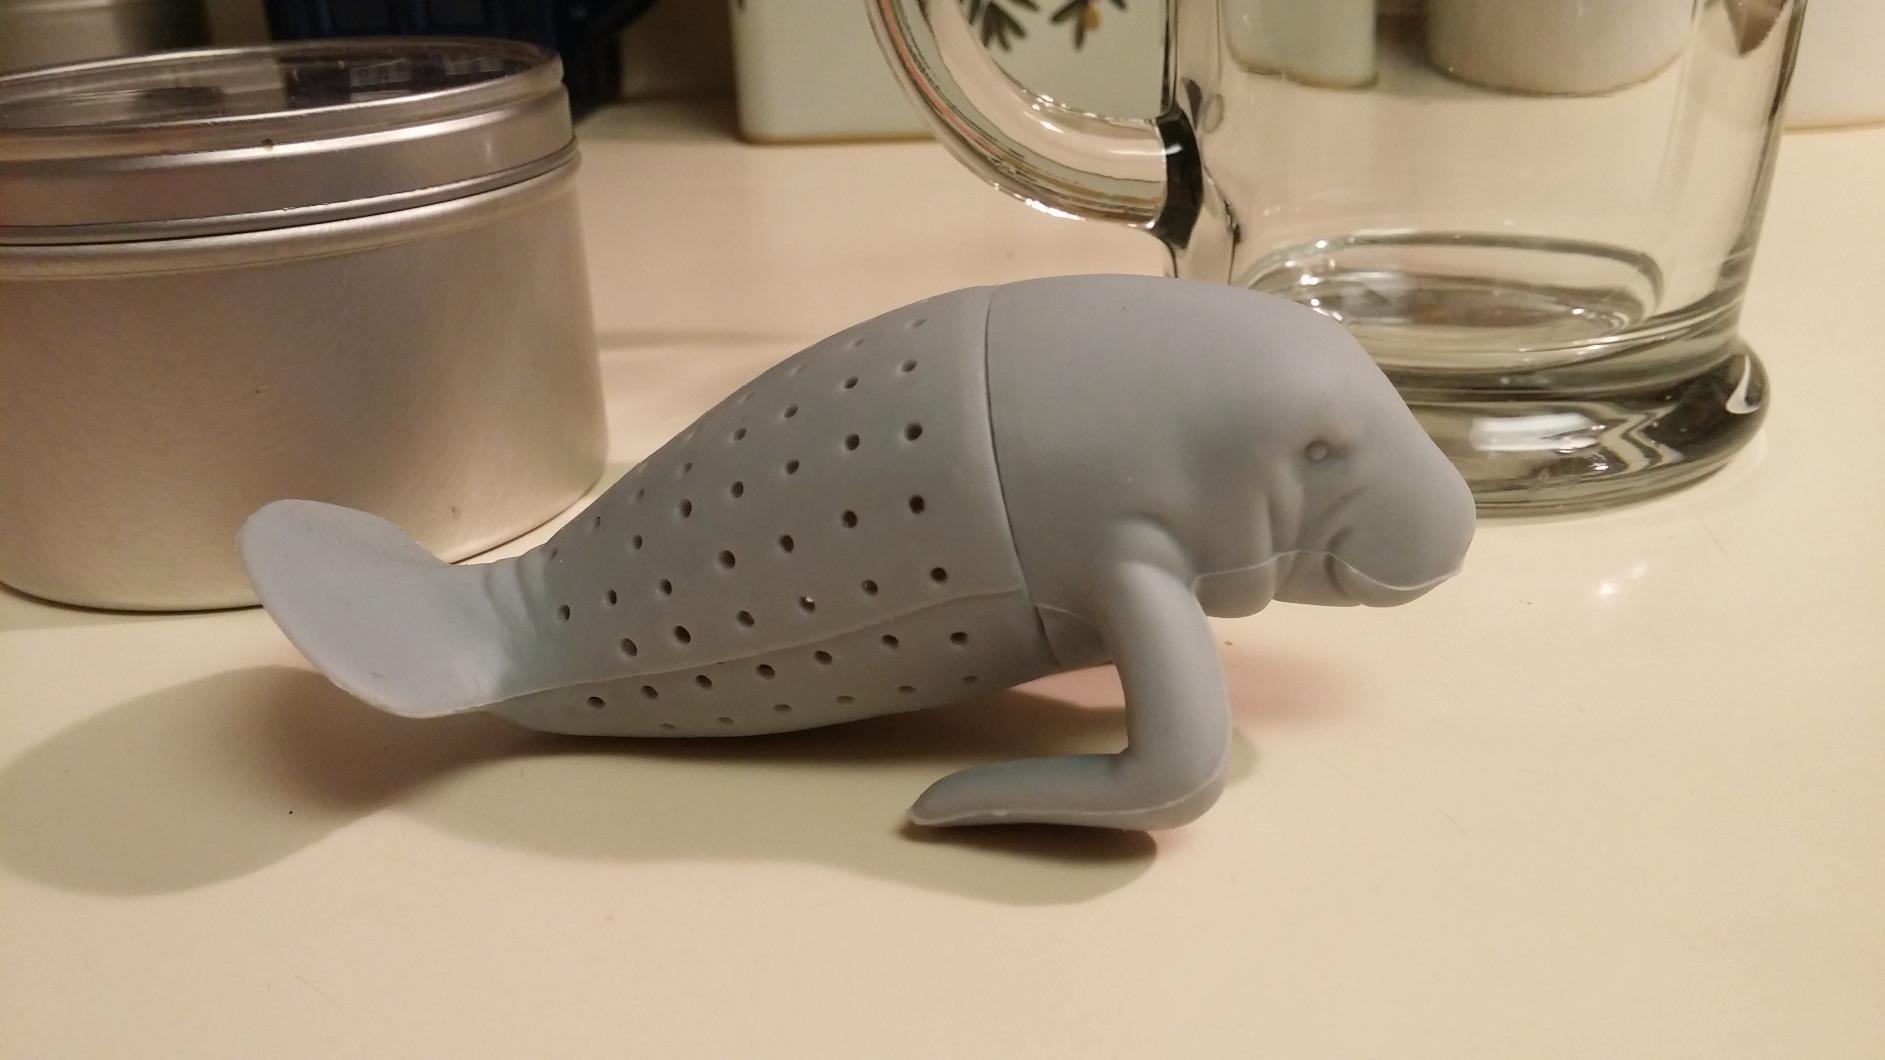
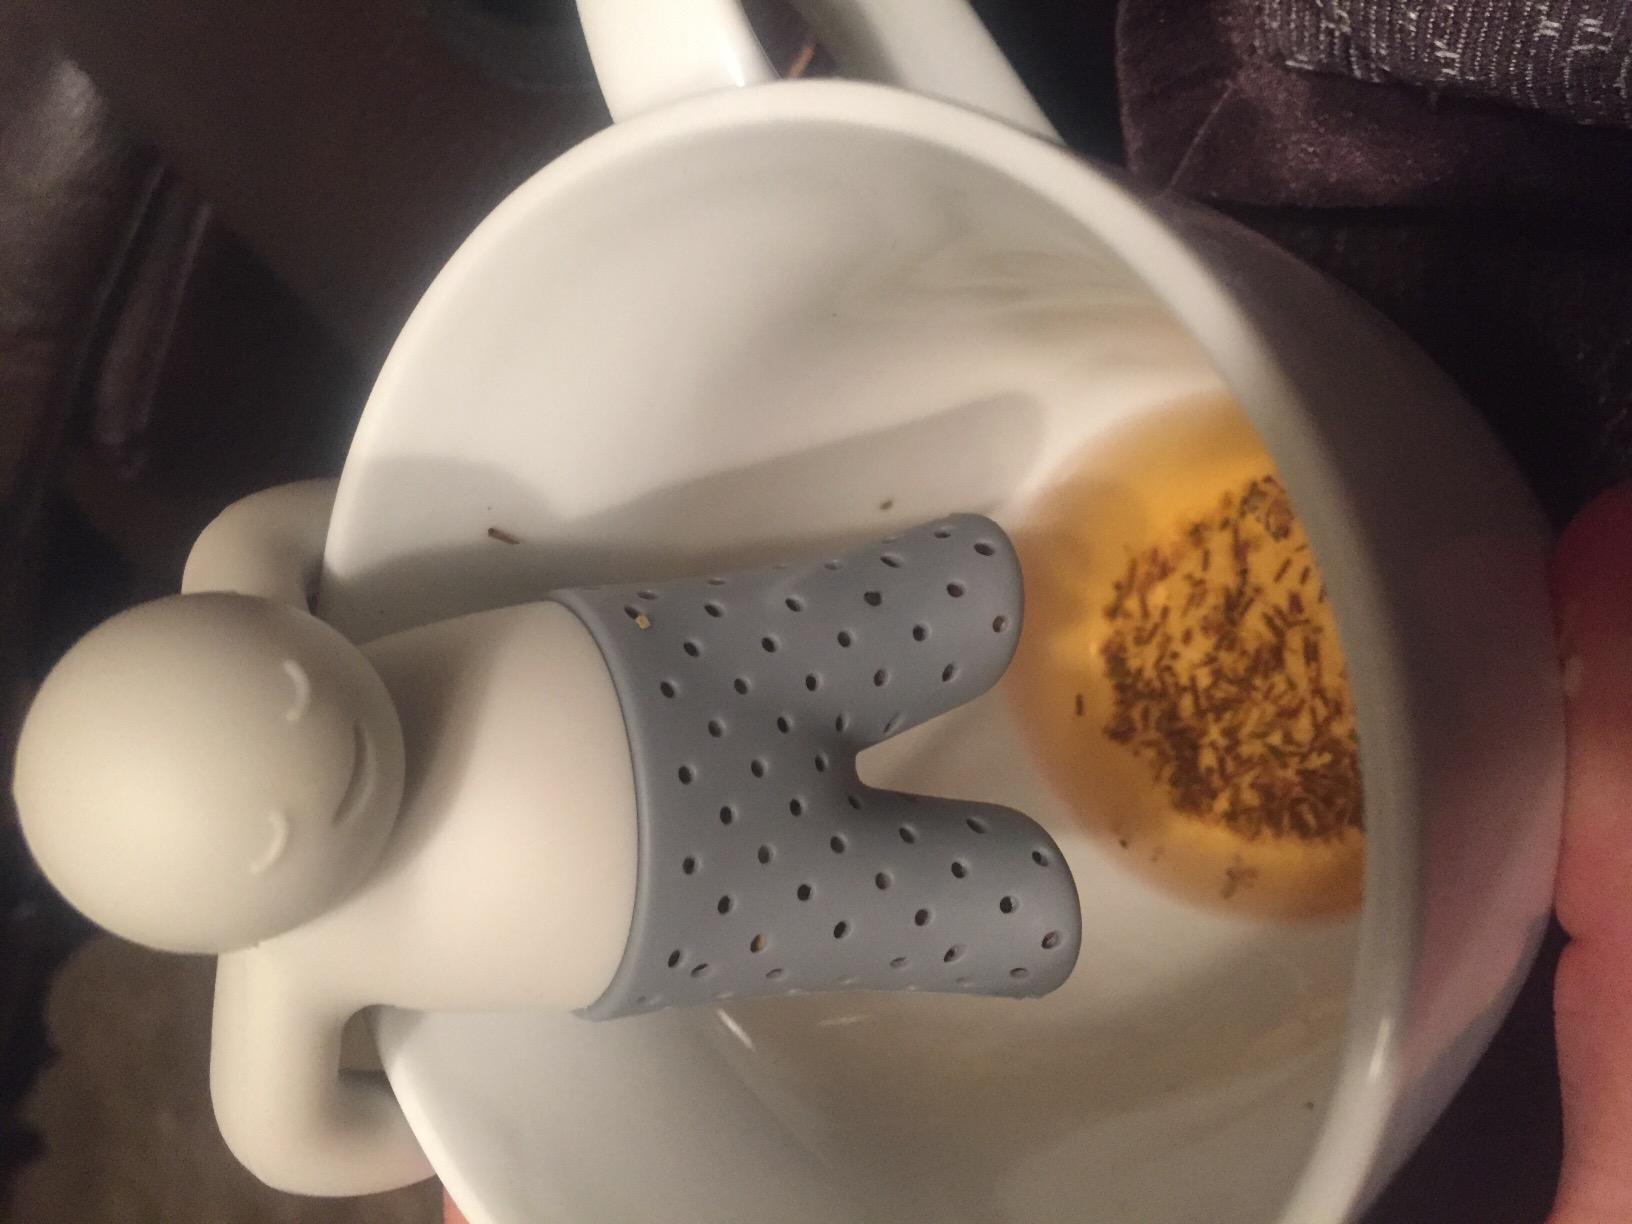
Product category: items_tea
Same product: no